Sweden in the Eurovision Song Contest 2014

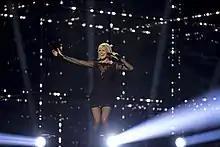
Sanna Nielsen at the first semi-final dress rehearsal

To ensure fair ticket distribution in the Nordic region for the semi-finals, the Eurovision Reference Group, at the request by the host broadcaster for the 2014 contest DR, held a draw at the European Broadcasting Union headquarters in Geneva in November 2013 where Sweden was drawn to compete in the first semi-final on 6 May 2014. During the semi-final allocation draw on 20 January 2014 at the Copenhagen City Hall, Sweden was drawn to compete in the first half of the first semi-final. In the first semi-final, the producers of the show decided that Sweden would perform 4th, following Estonia and preceding Iceland. Sweden qualified from first semi-final and competed in the final on 10 May 2014. During the winner's press conference for the first semi-final qualifiers, Sweden was allocated to compete in the first half of the final. In the final, the producers of the show decided that Sweden would perform 13th, following Germany and preceding France. Sweden placed 3rd in the final, scoring 218 points.